Division of Kooyong

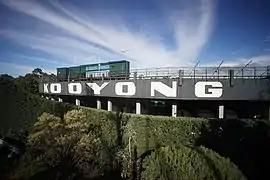
Kooyong Stadium. The division (which, due to redistributions, did not always contain the suburb and stadium of Kooyong – although these have been re-included in the 2025 federal electorate boundaries) takes its name from an Aboriginal word for camp or resting place.

The Division was proclaimed in 1900, and was one of the original 65 divisions to be contested at the first Federal election. It was named after the suburb, which it originally included; the name is from an Aboriginal word for camp or resting place.